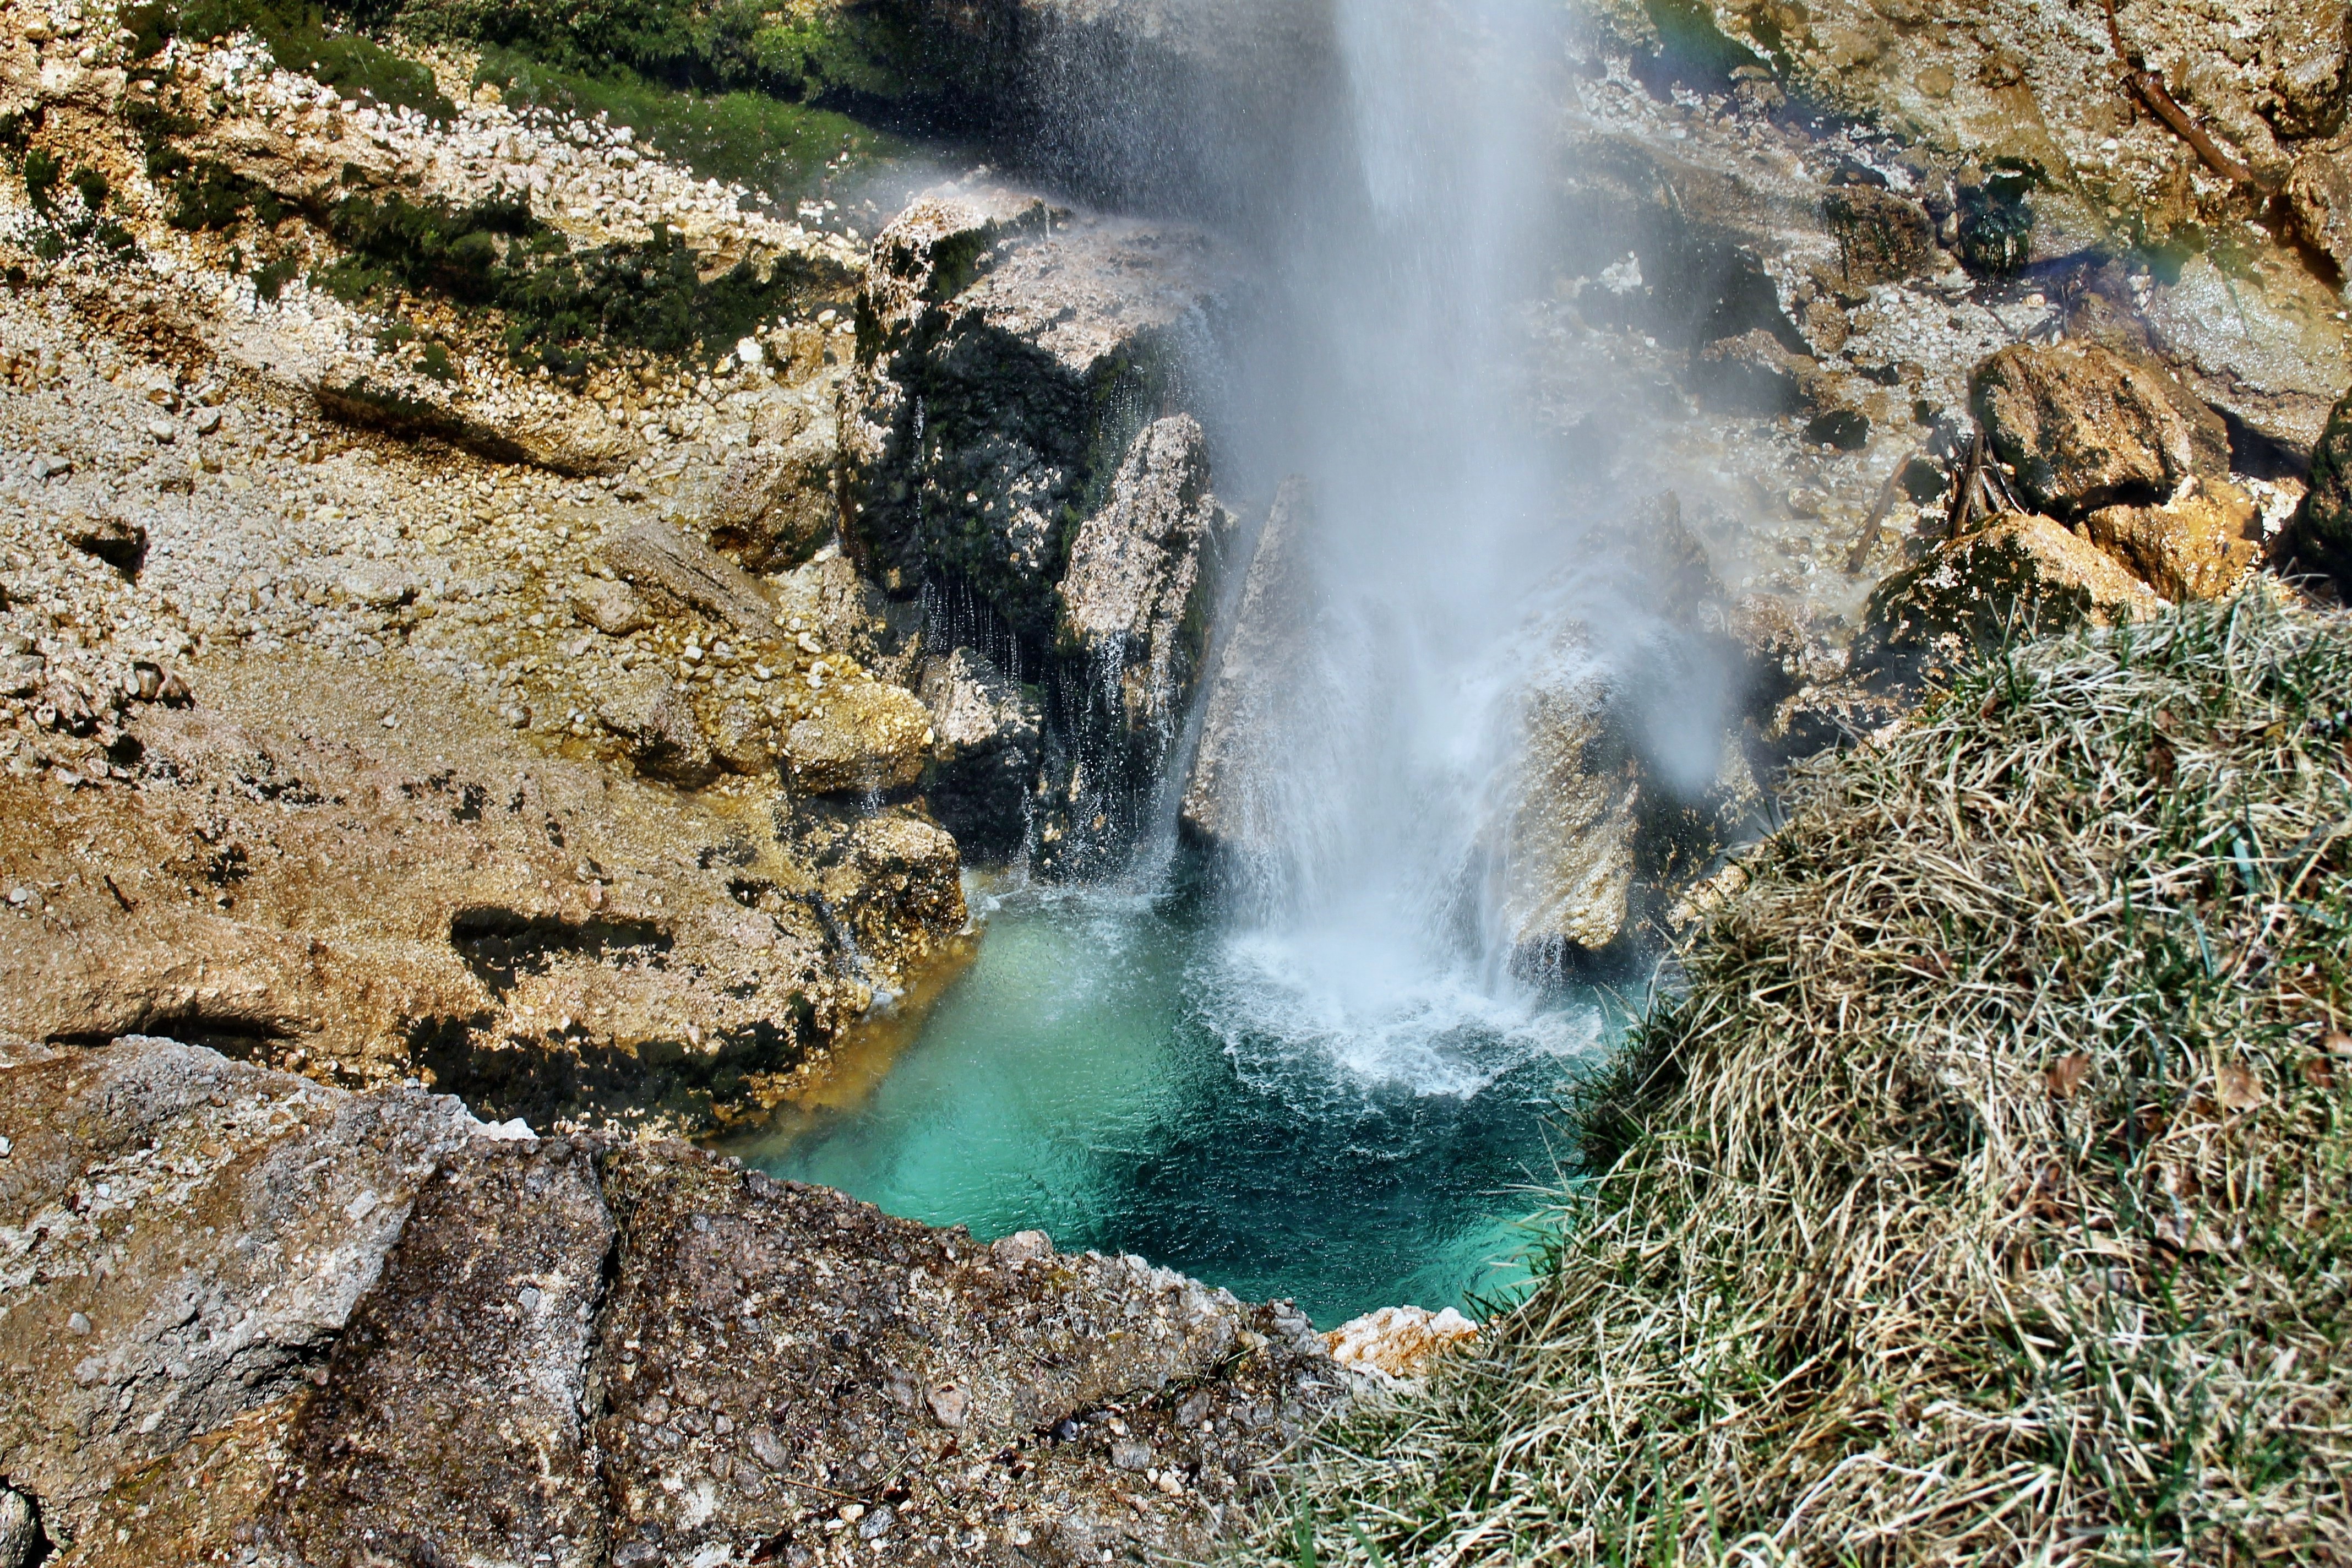
water, nature, rock, waterfall, wilderness, river, stream, autumn, body of water, geology, mountains, water feature, slovenia, watercourse